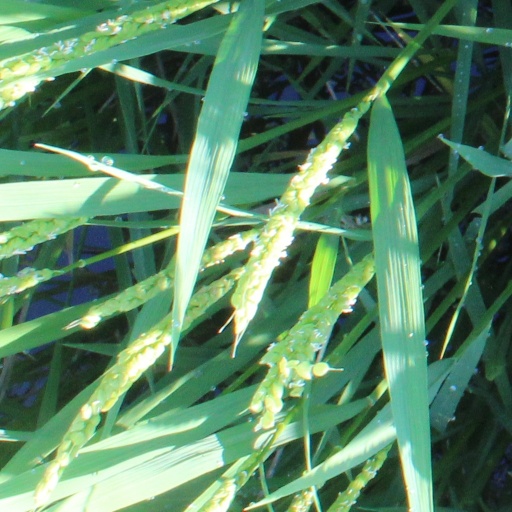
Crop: rice